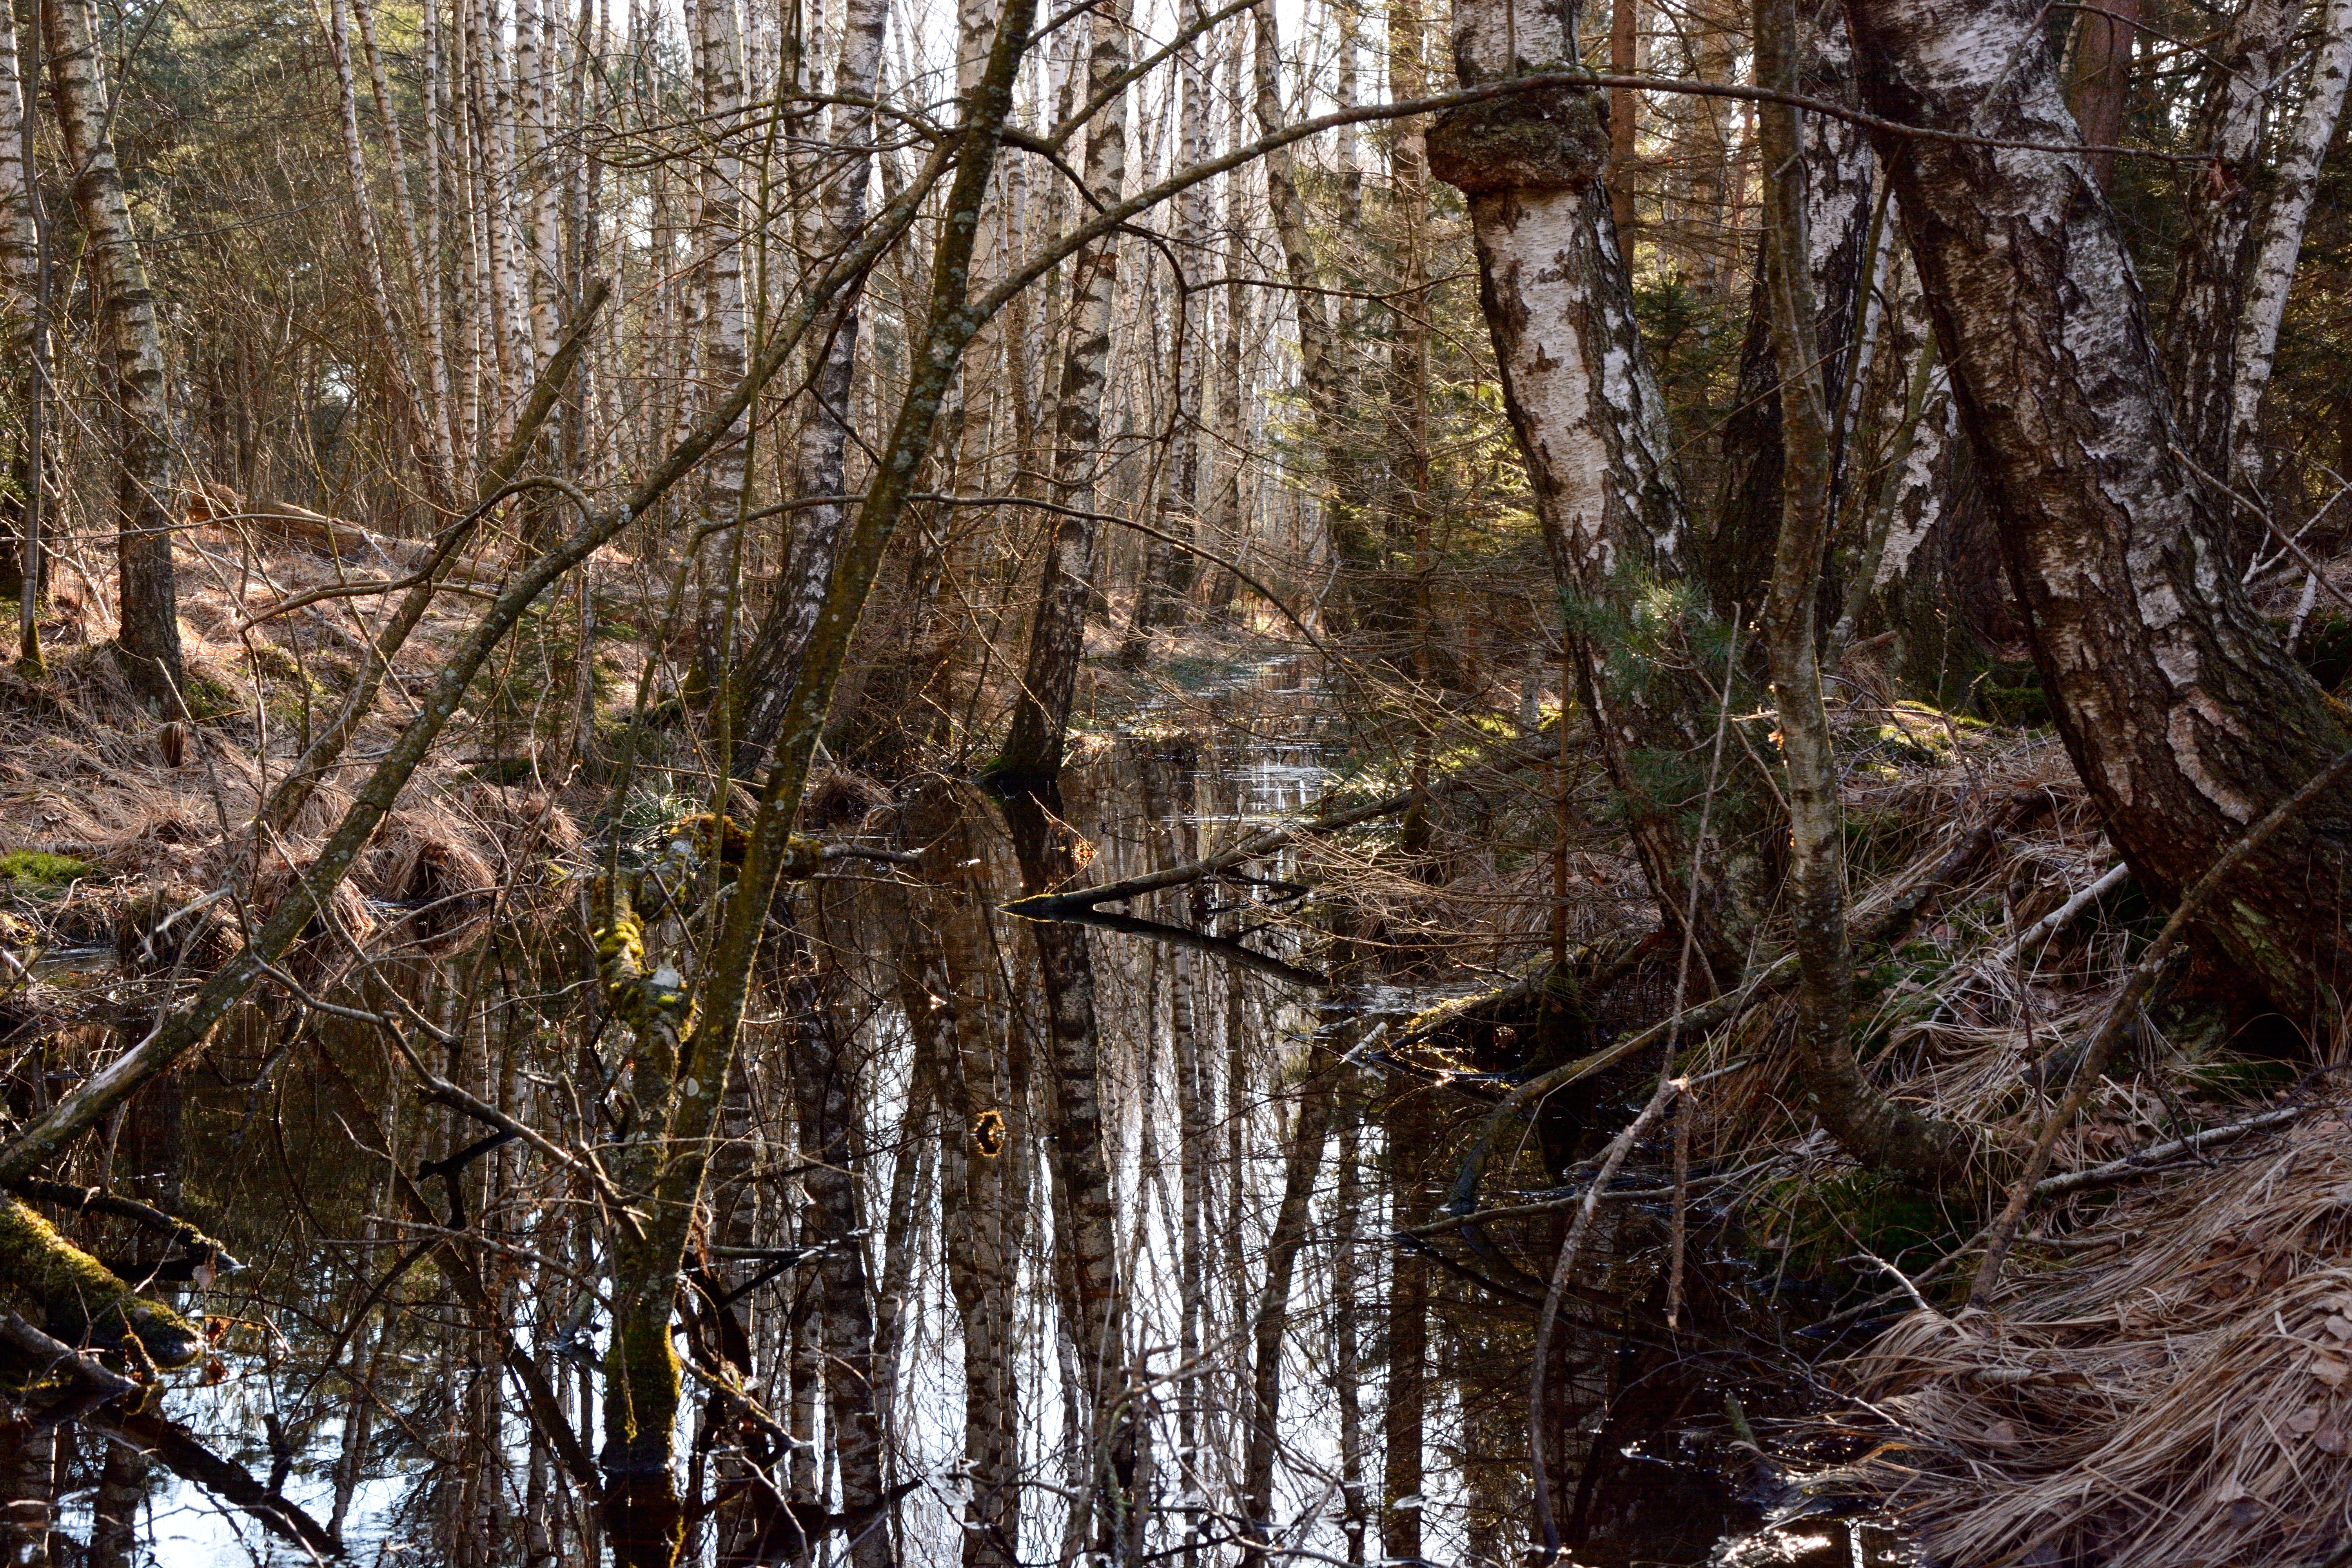
landscape, tree, nature, forest, swamp, wilderness, branch, winter, plant, trail, wildlife, wild, stream, autumn, season, moor, rainforest, wetland, weird, woodland, habitat, mood, moist, ecosystem, nature conservation, nature reserve, swampy, biome, old growth forest, natural environment, woody plant